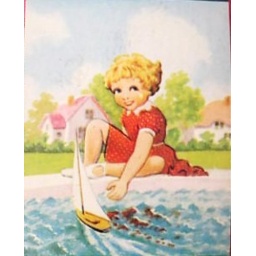
Girl in a red dress with a model sailboat